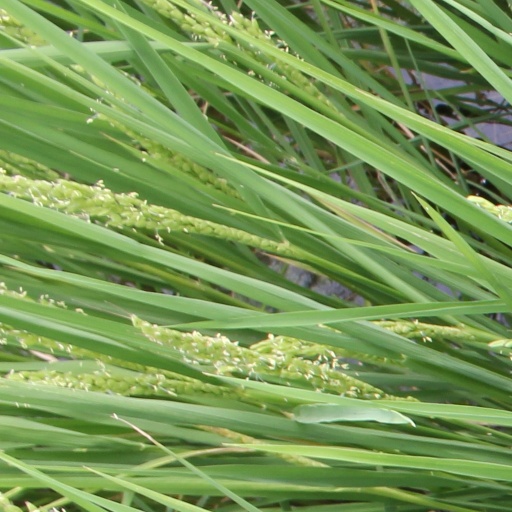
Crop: rice